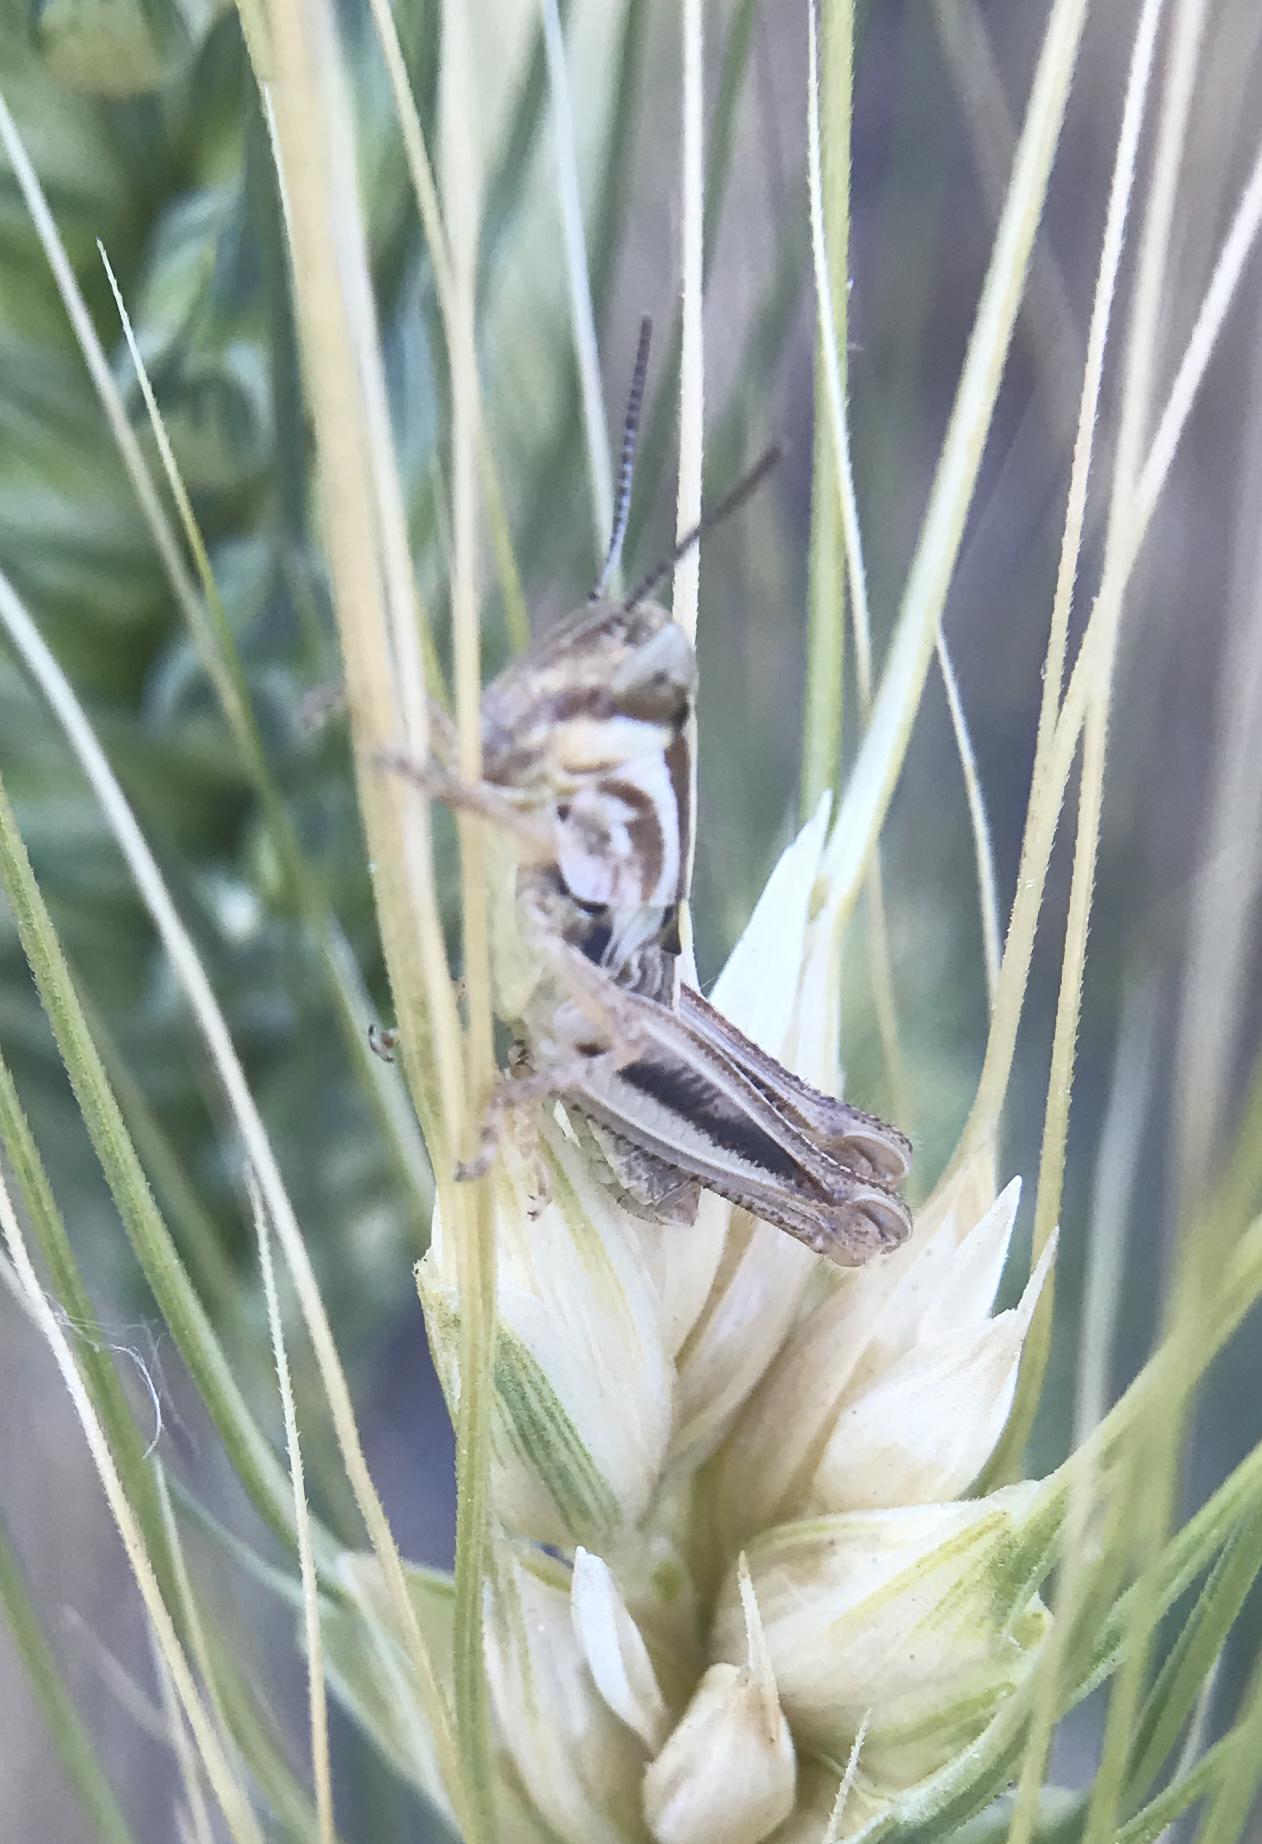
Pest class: occasional_pest